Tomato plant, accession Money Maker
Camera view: bottom (45 deg); turntable rotation: 300 degrees
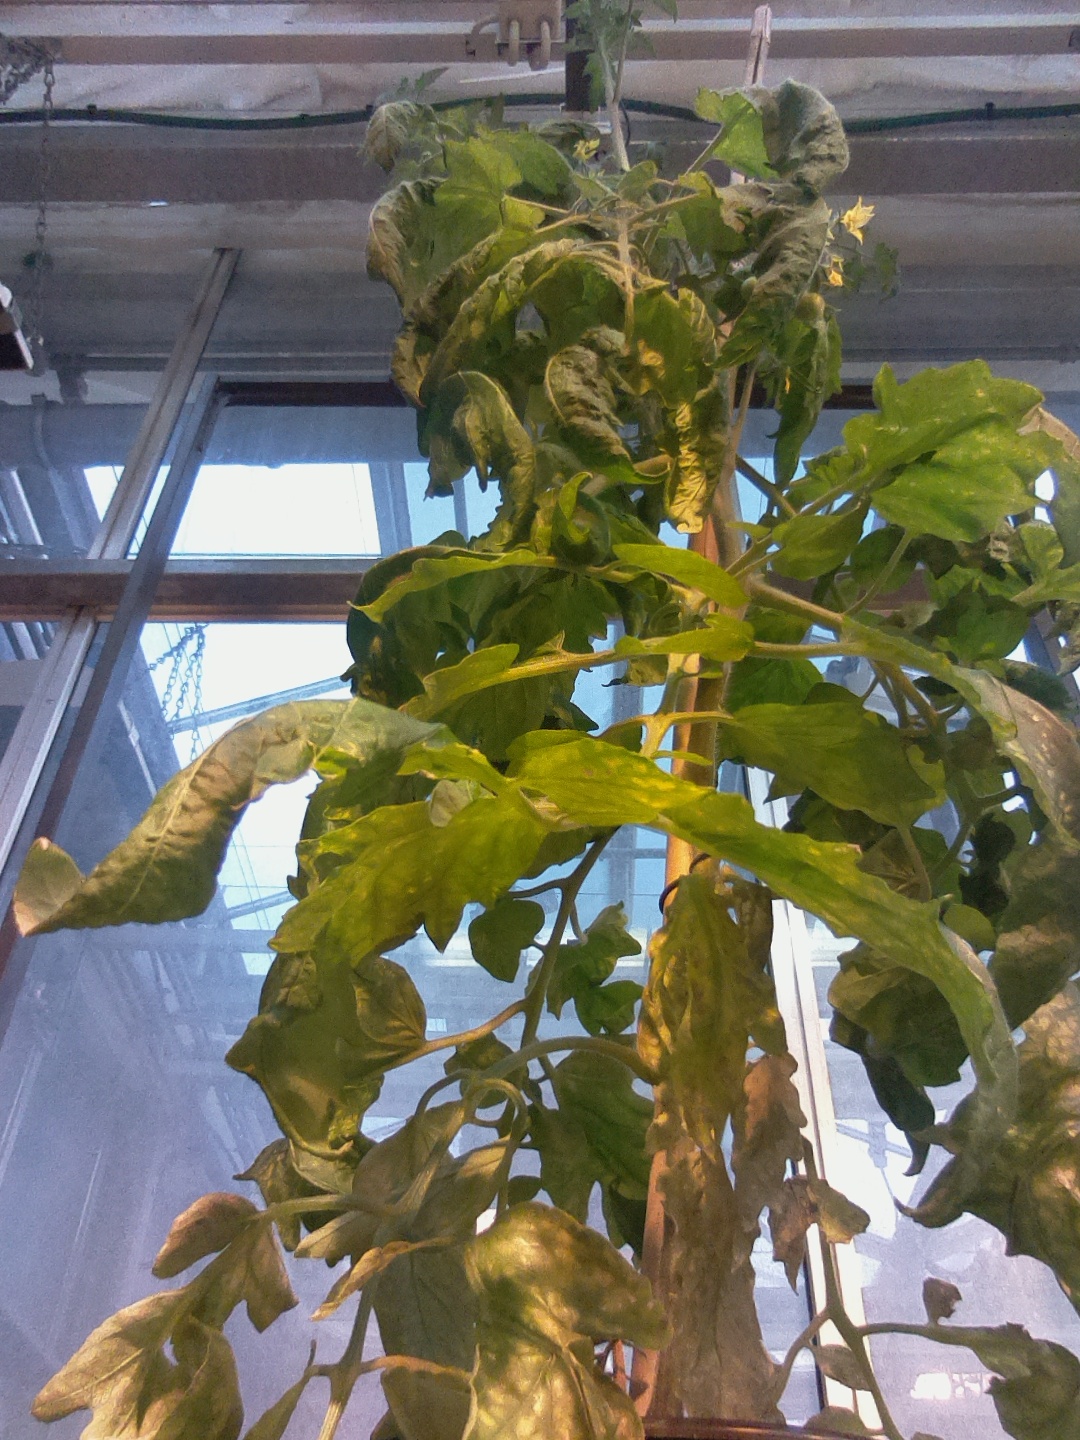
BBCH growth stage 71: 10%-20% of final fruit size